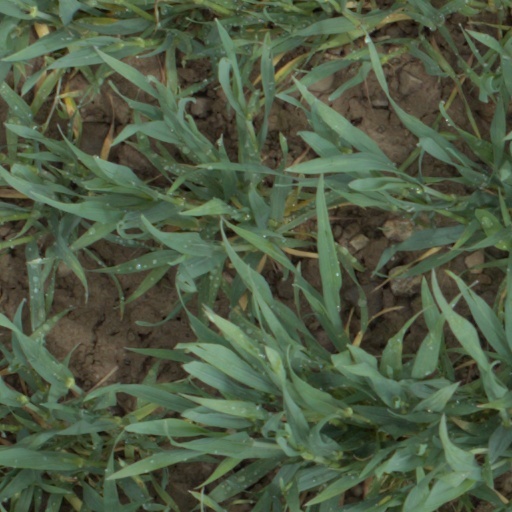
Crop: wheat